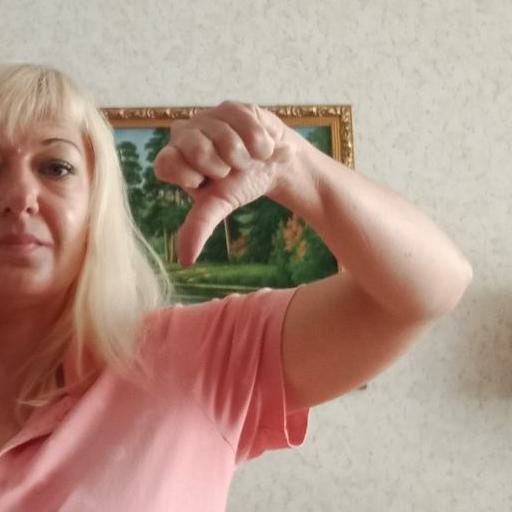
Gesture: dislike